The Copper (building)

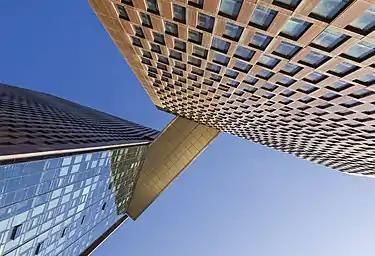
View from below the skybridge of the American Copper Buildings in 2018

The buildings are residential and include 761 rental units. Nearly twenty percent of the units in the two towers, or 160 apartments in total, are designated as affordable, with the remainder rented at market rate. The buildings are split between of residential space, of amenities and facilities for residents, and a small retail complex on the ground floor. Each tower includes its own lobby with 25-foot ceilings, custom lighting, and wood paneling. Apartments range from studios to three bedrooms. Finishes include oak flooring, light fixtures designed by the architect, Miele appliances, marble countertops and backsplashes in kitchens, and "crocodile" marble accent shower walls.